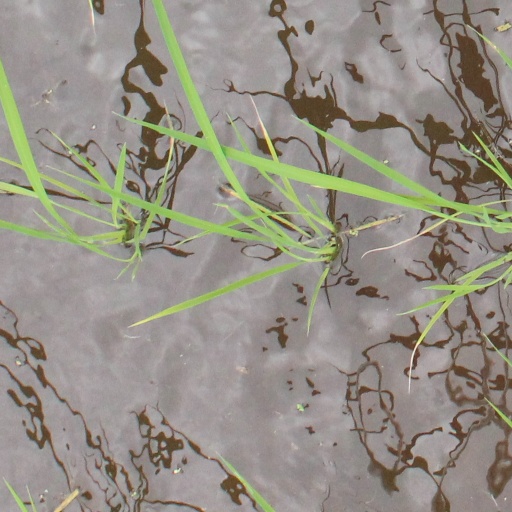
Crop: rice